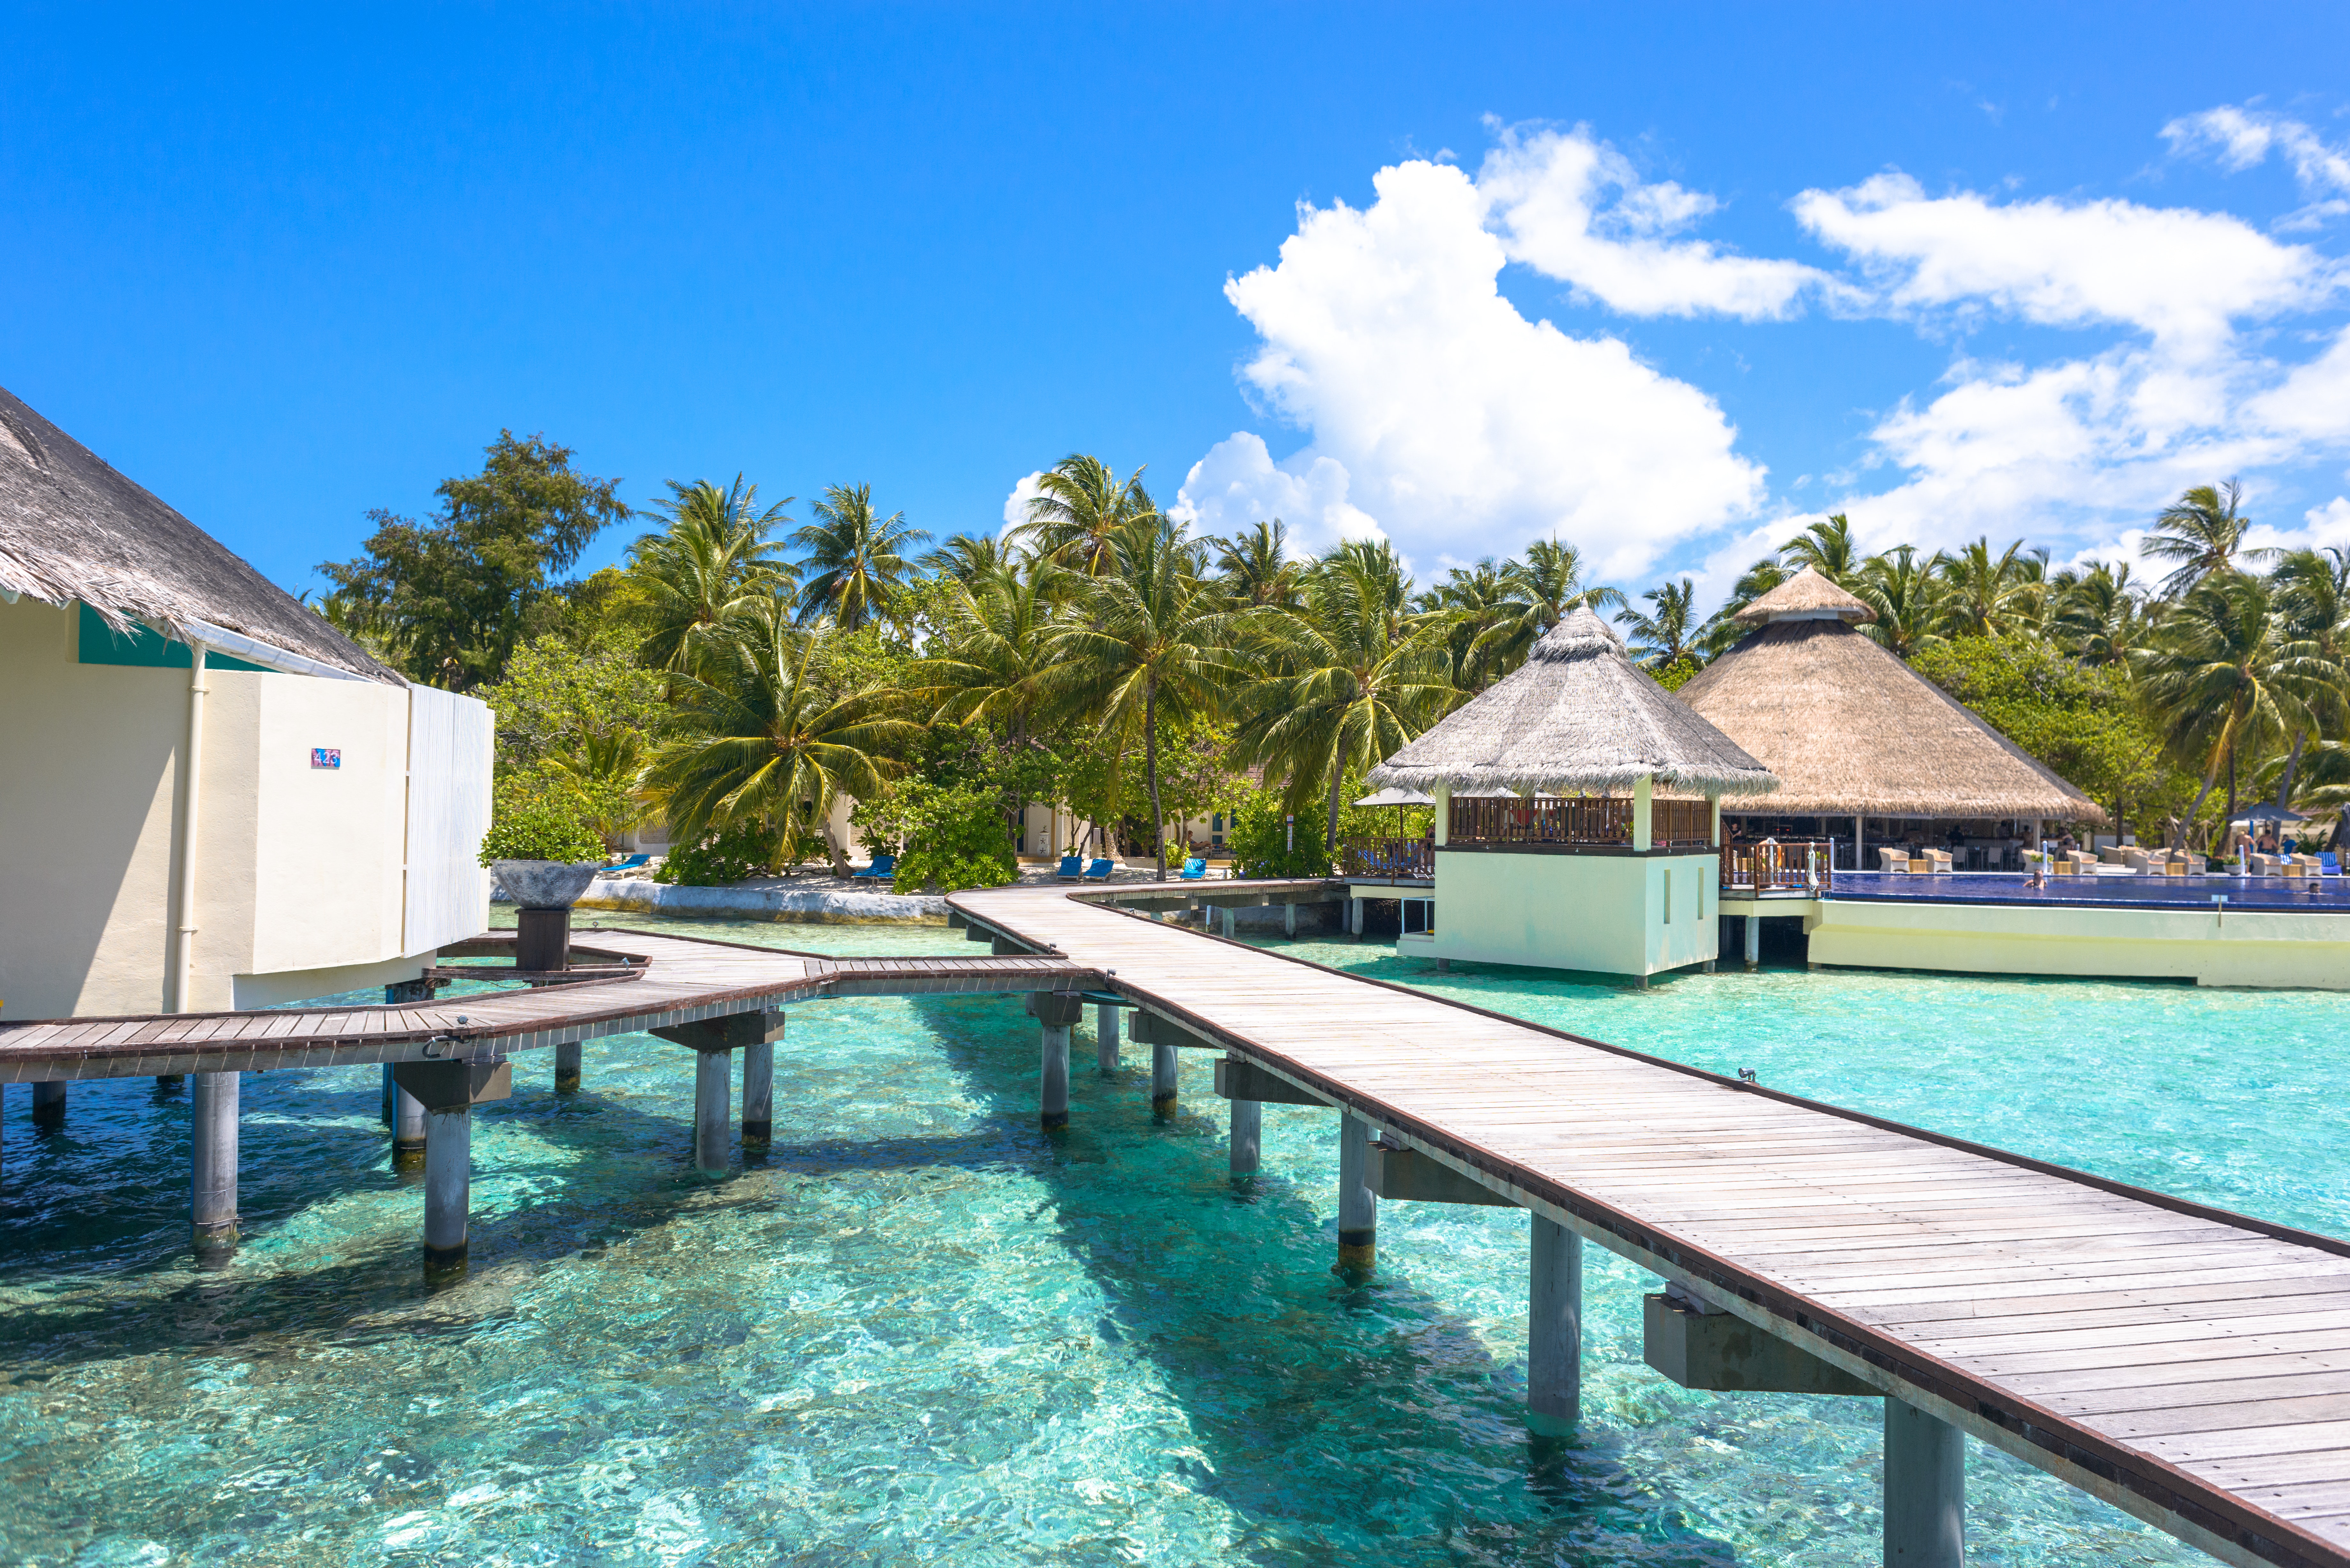
resort, swimming pool, leisure, property, water, resort town, tropics, vacation, estate, real estate, sky, palm tree, arecales, caribbean, villa, sea, lagoon, tree, tourism, ocean, bay, cottage